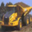
Label: truck